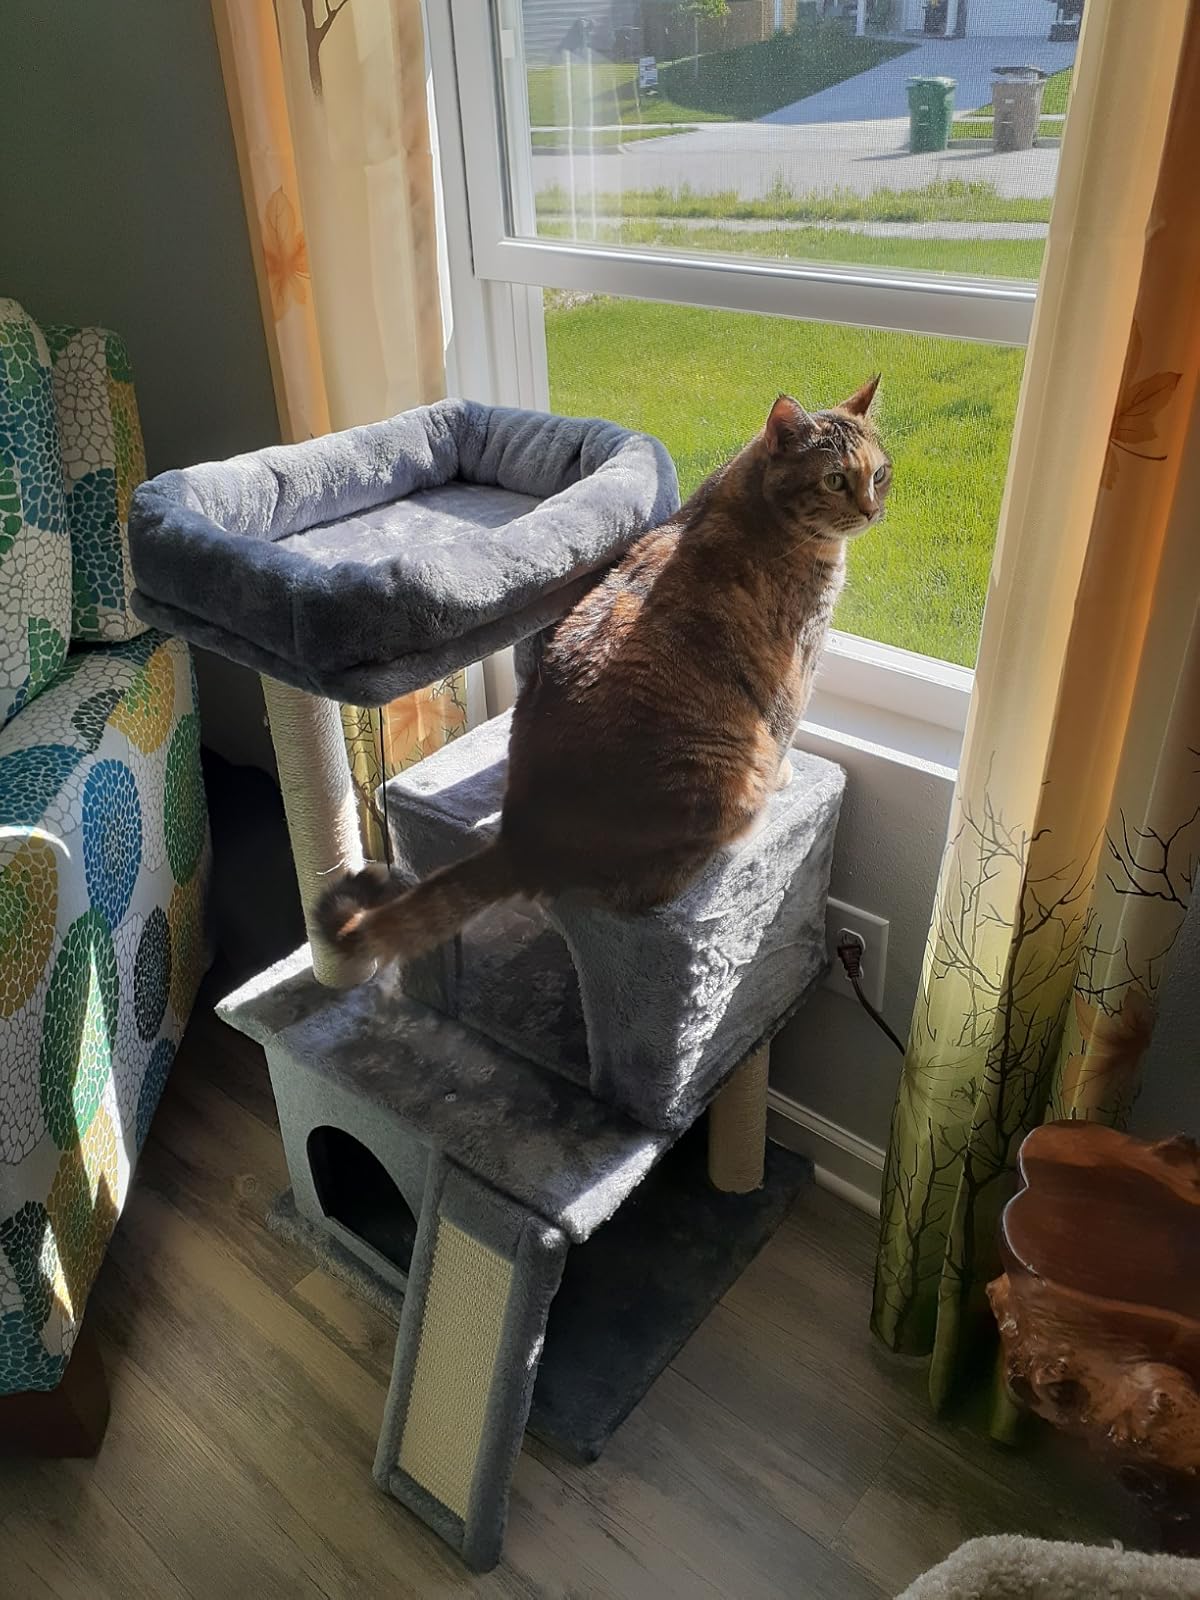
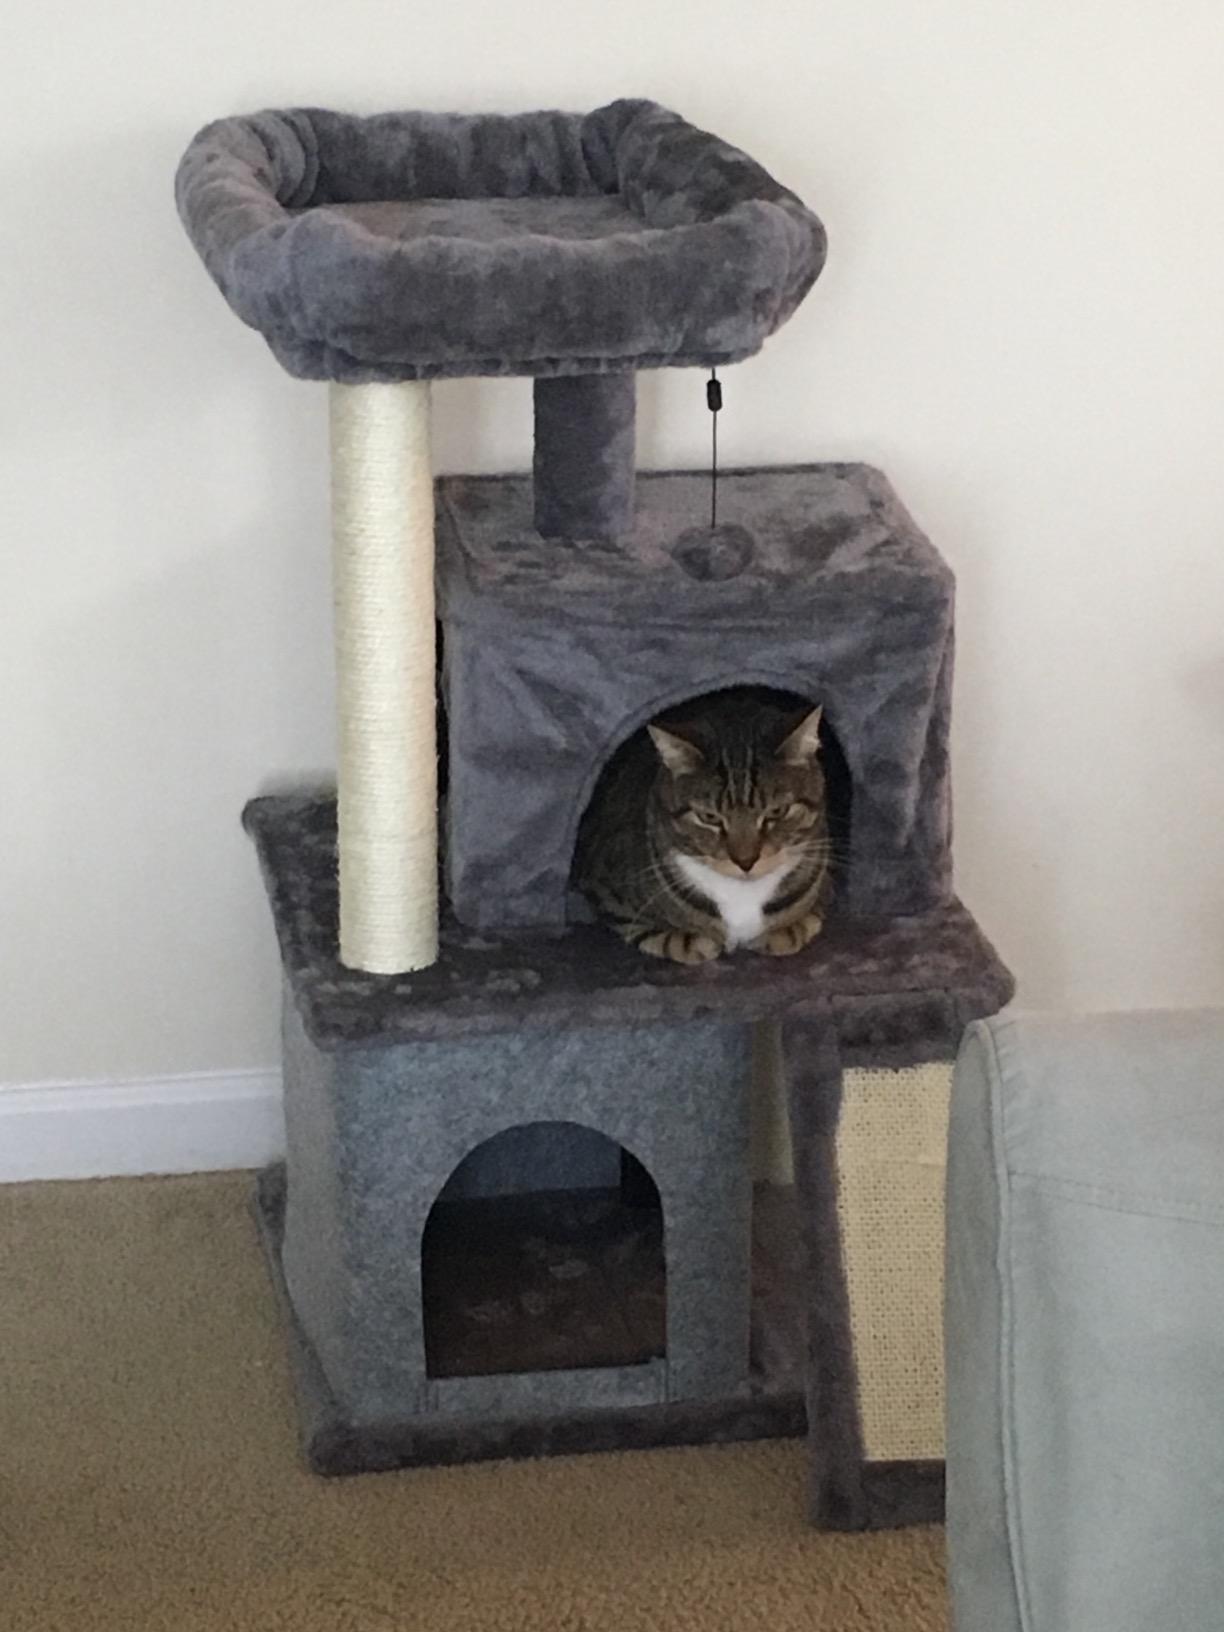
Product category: items_cat tree
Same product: yes